Fallen Frontier

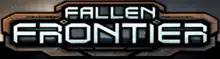

Fallen Frontier was a video game being developed by Moonshot Games for XBLA, PSN, and Microsoft Windows. The 2D side-scrolling shooter demoed at PAX East 2011 is the first game announced by Moonshot Games, which was formed in 2009 by former Bungie employees. However, the game was announced as cancelled in January 2013.